Chicago P.D. season 9

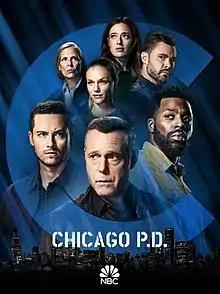
"Chicago P.D." Season 9 DVD cover

The ninth season of "Chicago P.D.", an American police drama television series with executive producer Dick Wolf, and producers Derek Haas, Michael Brandt, and Rick Eid was ordered on February 27, 2020, by NBC. The season premiered on September 22, 2021.